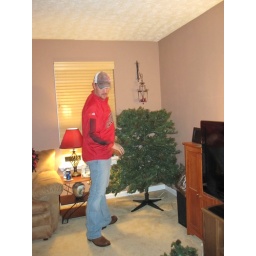
We worked on getting up the tree early in hopes that we would get todecorate the house this weekend.